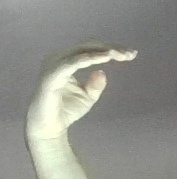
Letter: jeem